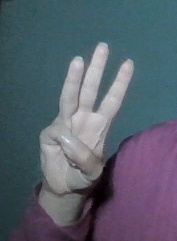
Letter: thaa